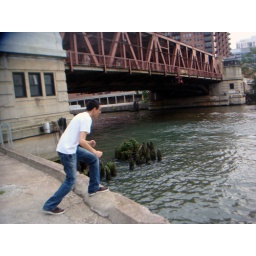
I liek rilly wanna jump in this forest green colored polution water.